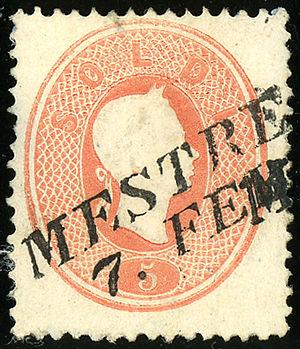
Cet article fait la liste des personnalités présentes sur les timbres-poste d'Italie, du territoire libre de Trieste, des postes coloniales italiennes, des territoires occupés par l'Italie pendant la Première Guerre mondiale, des bureaux de poste italienne à l'étranger et des États italiens.